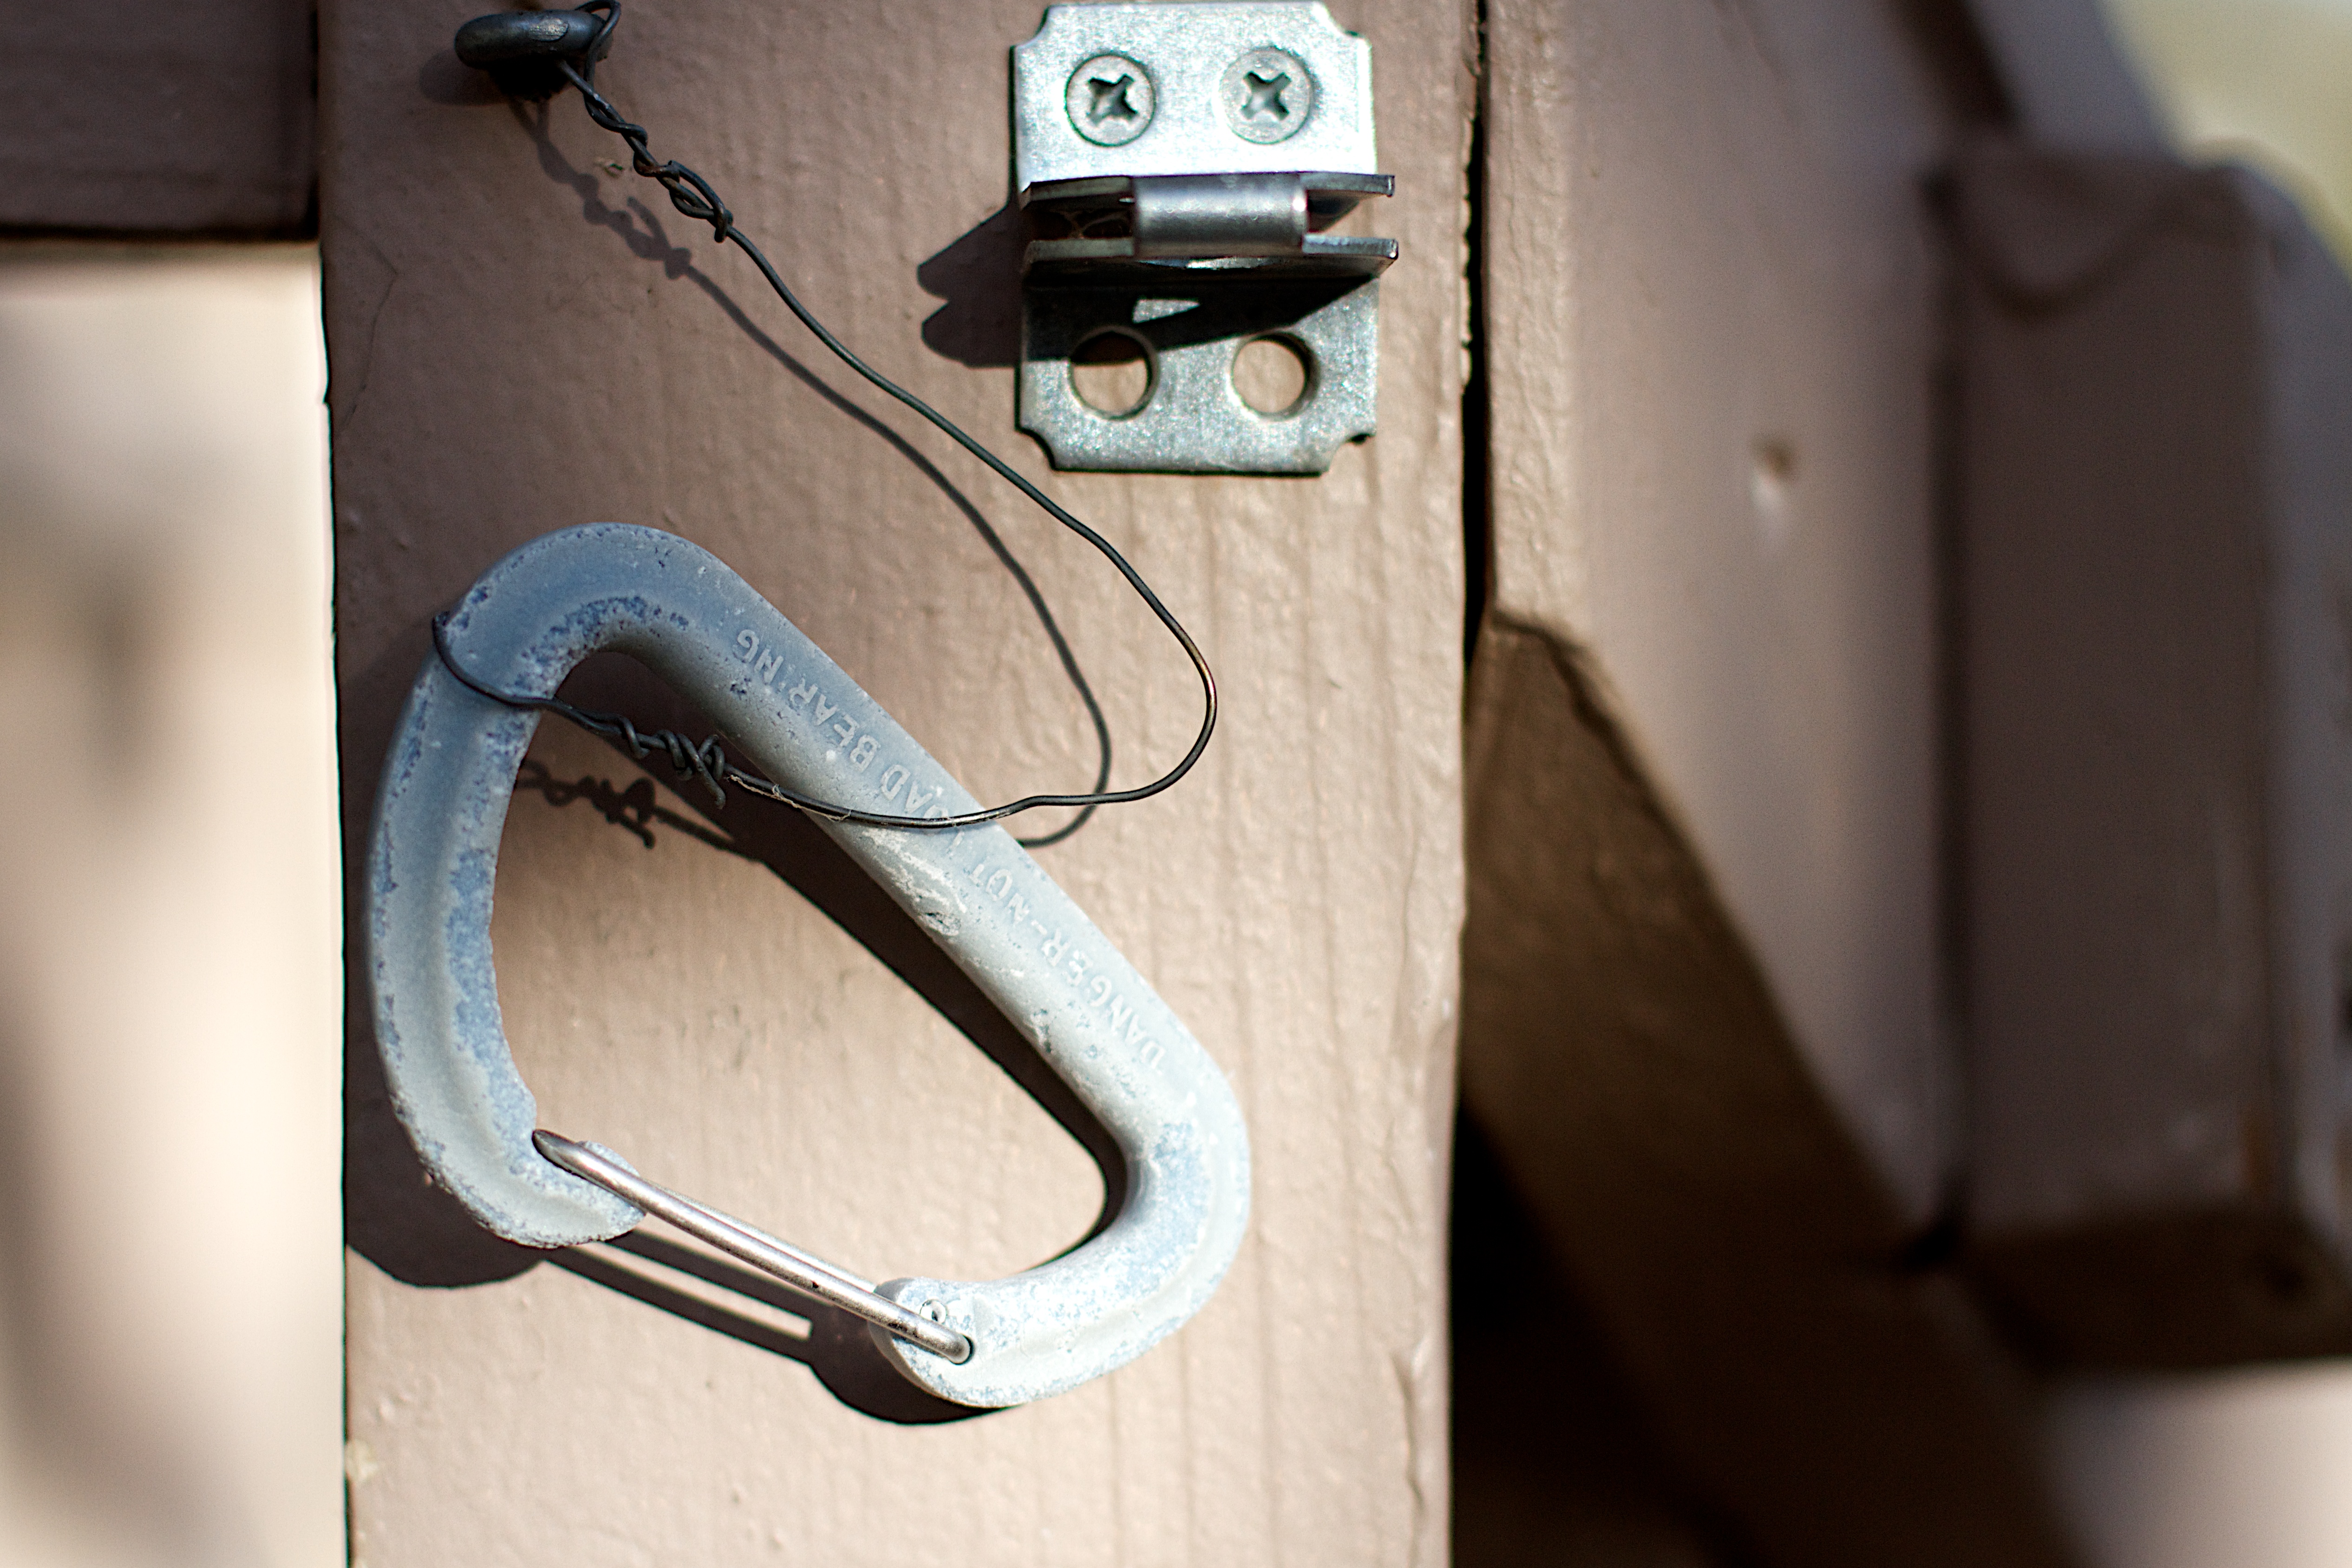
hand, wood, product design